Cyclone Tiffany

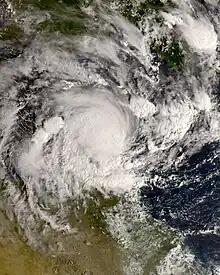
Cyclone Tiffany at peak intensity before landfall in the Cape York Peninsula on 9 January

Tropical Cyclone Tiffany was a strong tropical cyclone that made landfall in Queensland and the Northern Territory. The tenth tropical low and the fifth tropical cyclone of the 2021–22 Australian region cyclone season, Tiffany originated from a tropical low south of Papua New Guinea, before intensifying into a tropical cyclone and named Tiffany, peaking as a category 2 tropical cyclone before making landfall in northern Queensland.